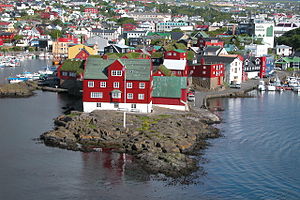
Tórshavn Kommune
Thorshavn by.
Tórshavn kommune er en kommune på Færøerne, der består af landets hovedstad Tórshavn og omegn. Kommunen dækker den sydlige del af Streymoy og de nærliggende småøer. Kommunen er den største på Færøerne både målt på indbyggertal og areal. Arealet udgør 173 km², mens indbyggertallet er 19.759. Indbyggertallet har været konstant stigende siden 1997 og forventes i 2020 at passere 23.000.